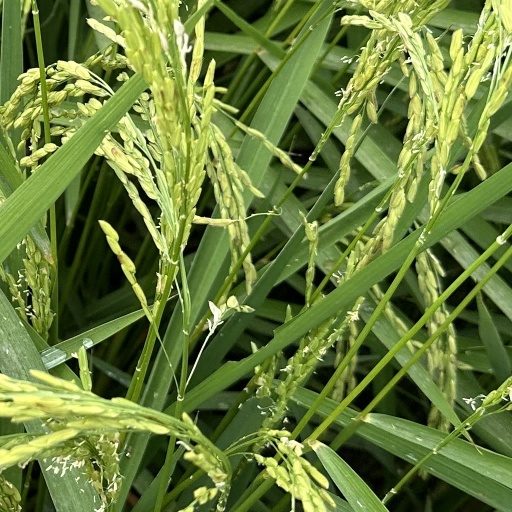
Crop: rice